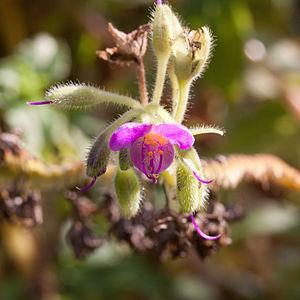
Fleur de Tinantia erecta - Jardin botanique de Strasbourg - France
Les Tinantia sont des plantes monocotylédones de la famille des Commelinacées. C'est un genre regroupant des plantes herbacées venant d'Amérique.